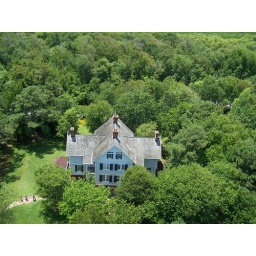
Looking down on the lighthouse keeper's home from the top of Currituck Beach Lighthouse, 162 feet up in the air.